LZ 127 Graf Zeppelin

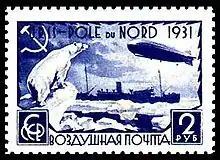
The "Graf Zeppelin" and icebreaker "Malygin" on a Soviet stamp (1931)

"Graf Zeppelin" visited Mandatory Palestine in late March 1929. At Rome it sent greetings to Benito Mussolini and King Victor Emmanuel III. It entered Palestine, flew over Haifa, Jaffa, Tel Aviv and Jerusalem, and descended to near the surface of the Dead Sea, 150 metres below sea level. The ship delivered 16,000 letters in mail drops at Jaffa, Ramla, Athens, Budapest and Vienna. The Egyptian government (under pressure from Britain) refused it permission to enter their airspace. The second Mediterranean cruise flew over France, Spain, Portugal and Tangier, then returned home via Cannes and Lyon on 23–25 April.